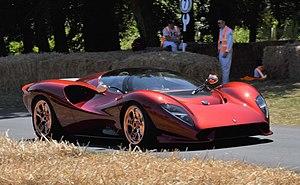
La P72 est une supercar produite par le constructeur automobile De Tomaso présentée en juillet 2019 à l'occasion de ses 60 ans, au Festival de vitesse de Goodwood.